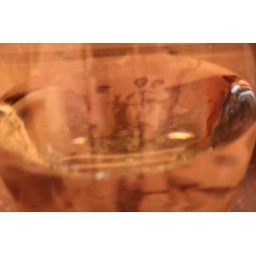
ghosts in a glass of water